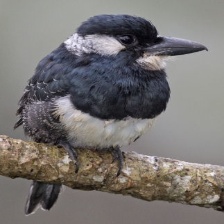
Species: BLACK BREASTED PUFFBIRD
Scientific name: NOTHARCHUS PECTORALIS